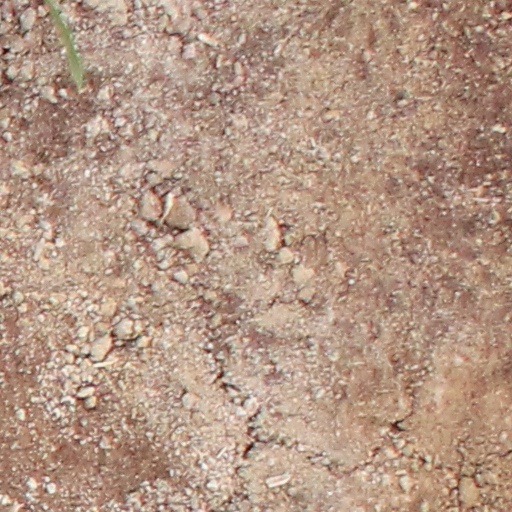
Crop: wheat